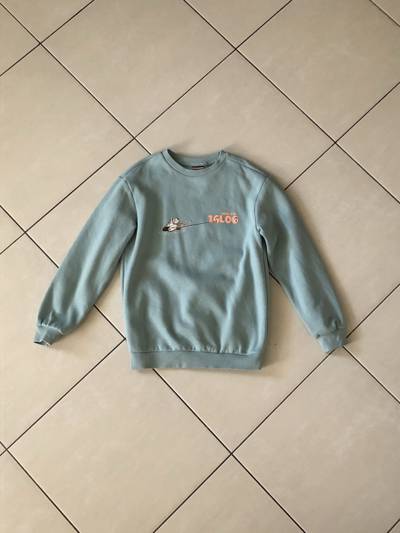
Waste category: clothes